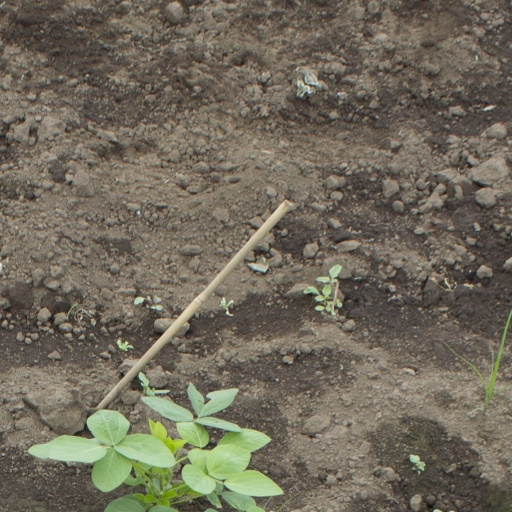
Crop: soybean